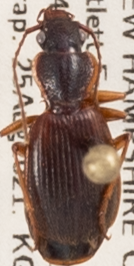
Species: Cymindis cribricollis
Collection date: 2021-08-25
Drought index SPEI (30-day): -0.386
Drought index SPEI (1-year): -0.944
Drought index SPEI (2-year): -0.54